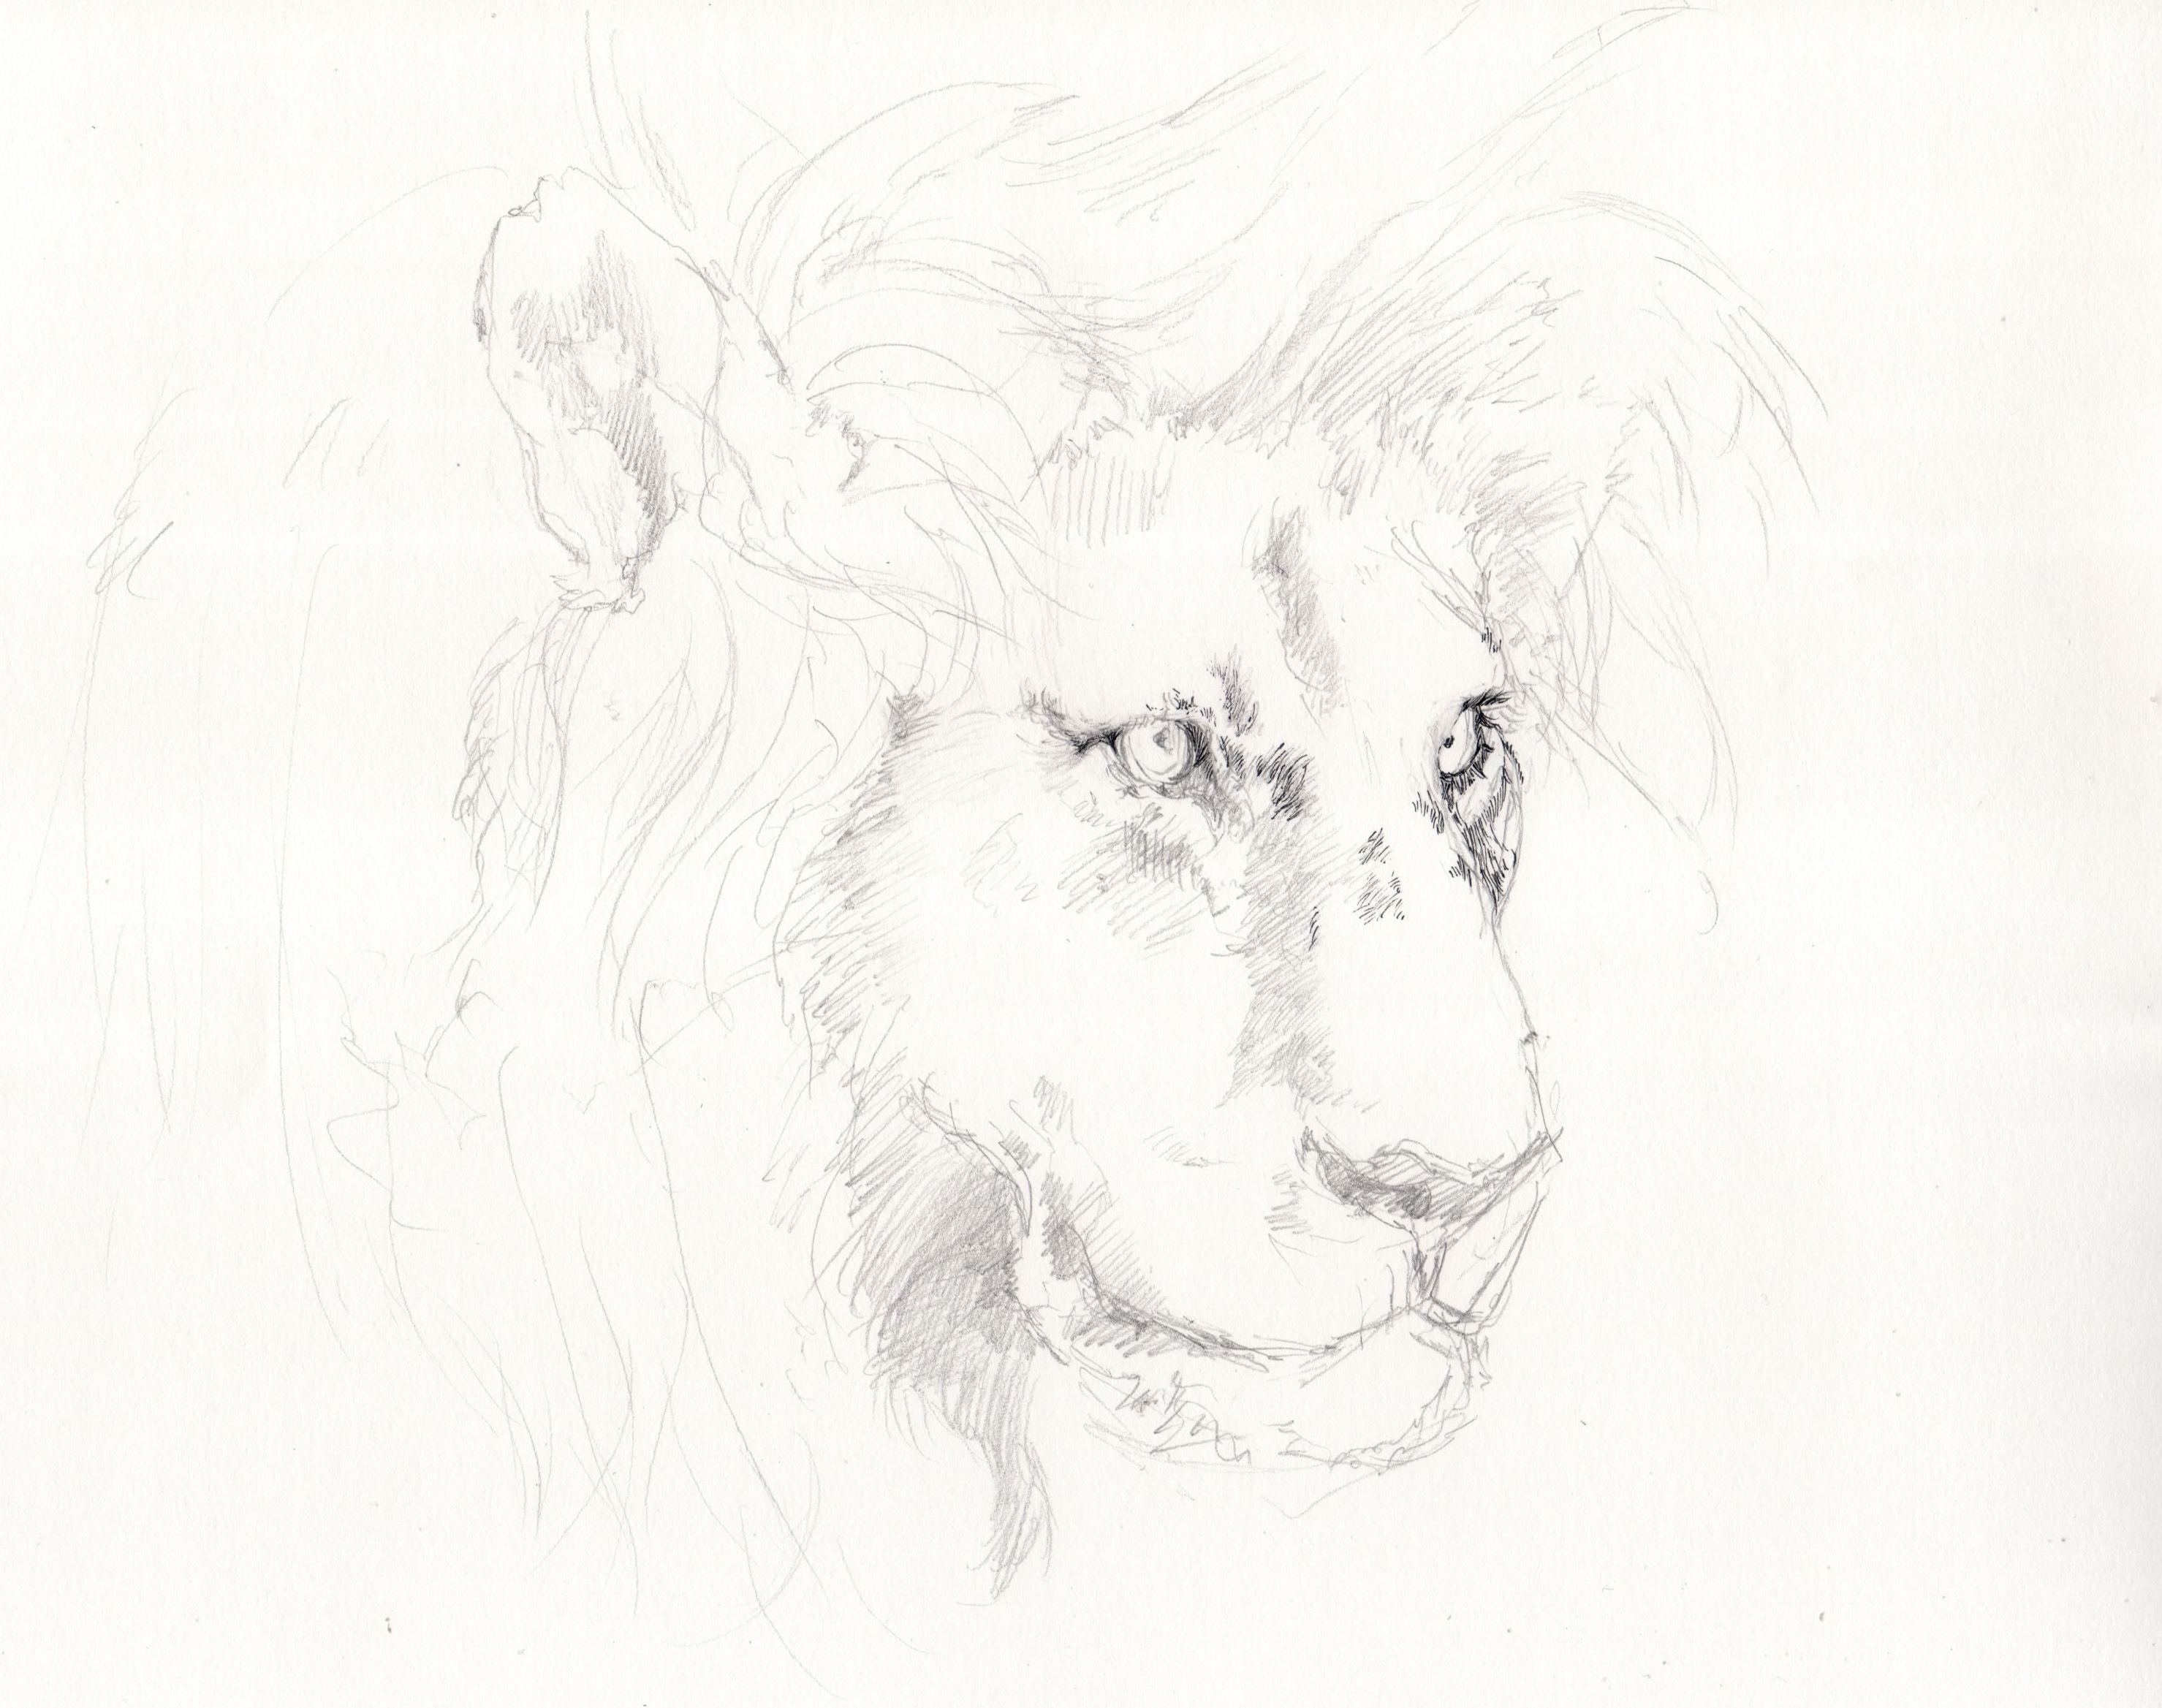
black and white, lion, artwork, sketch, drawing, illustration, pencil drawing, line art, figure drawing